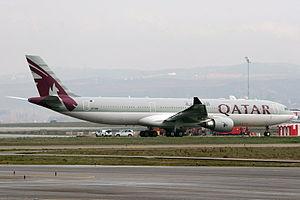
Qatar Airways est la compagnie aérienne du Qatar. Elle assure des vols internationaux sur les cinq continents depuis son principal hub à l'aéroport International de Doha. Qatar Airways est classée 5 étoiles selon Skytrax, organisme indépendant, et elle est designée meilleure compagnie du monde en 2019 pour la cinquième fois.